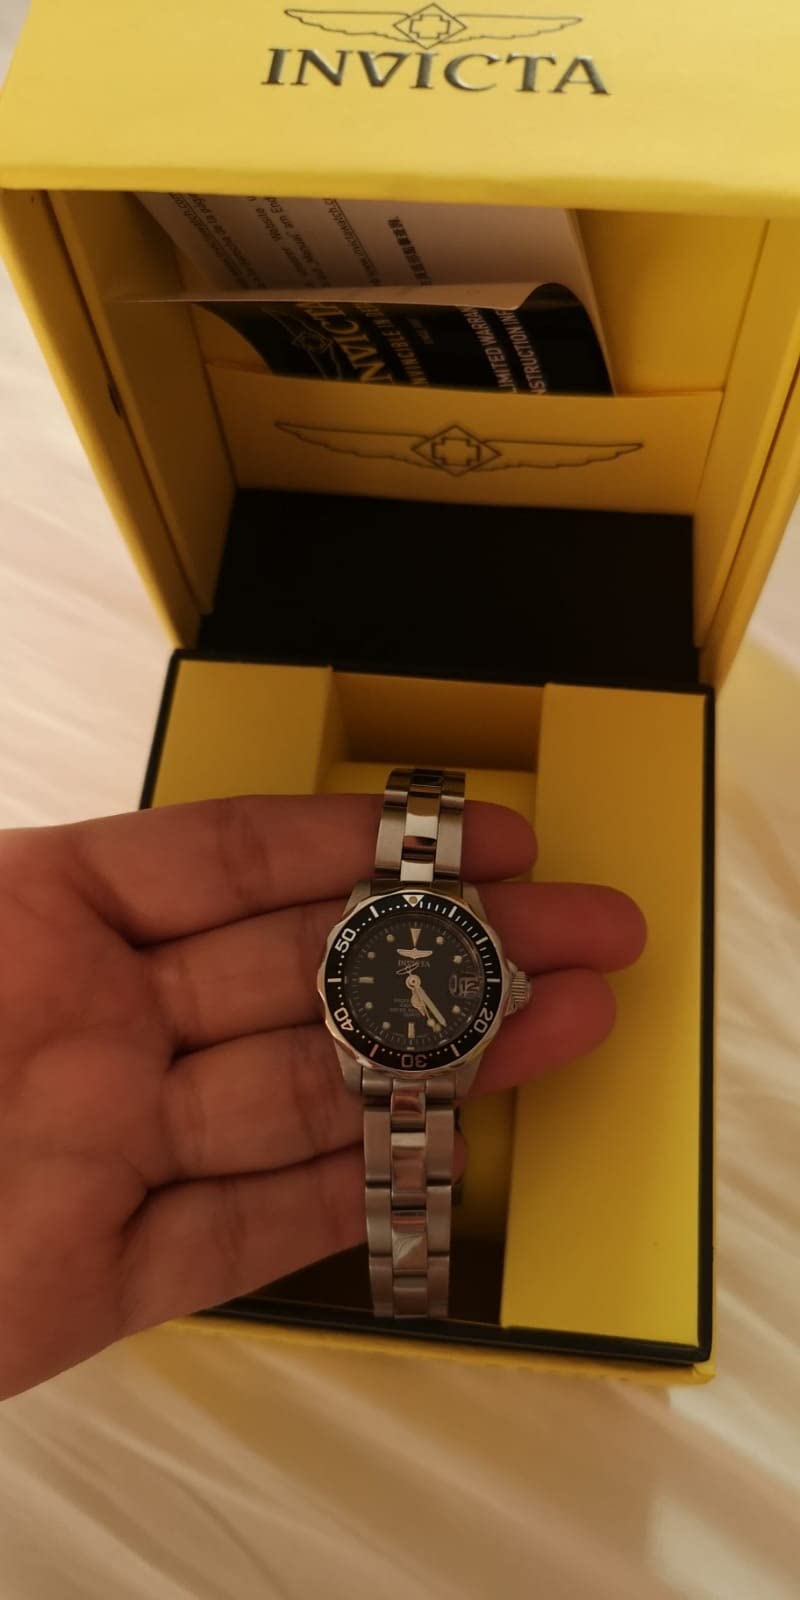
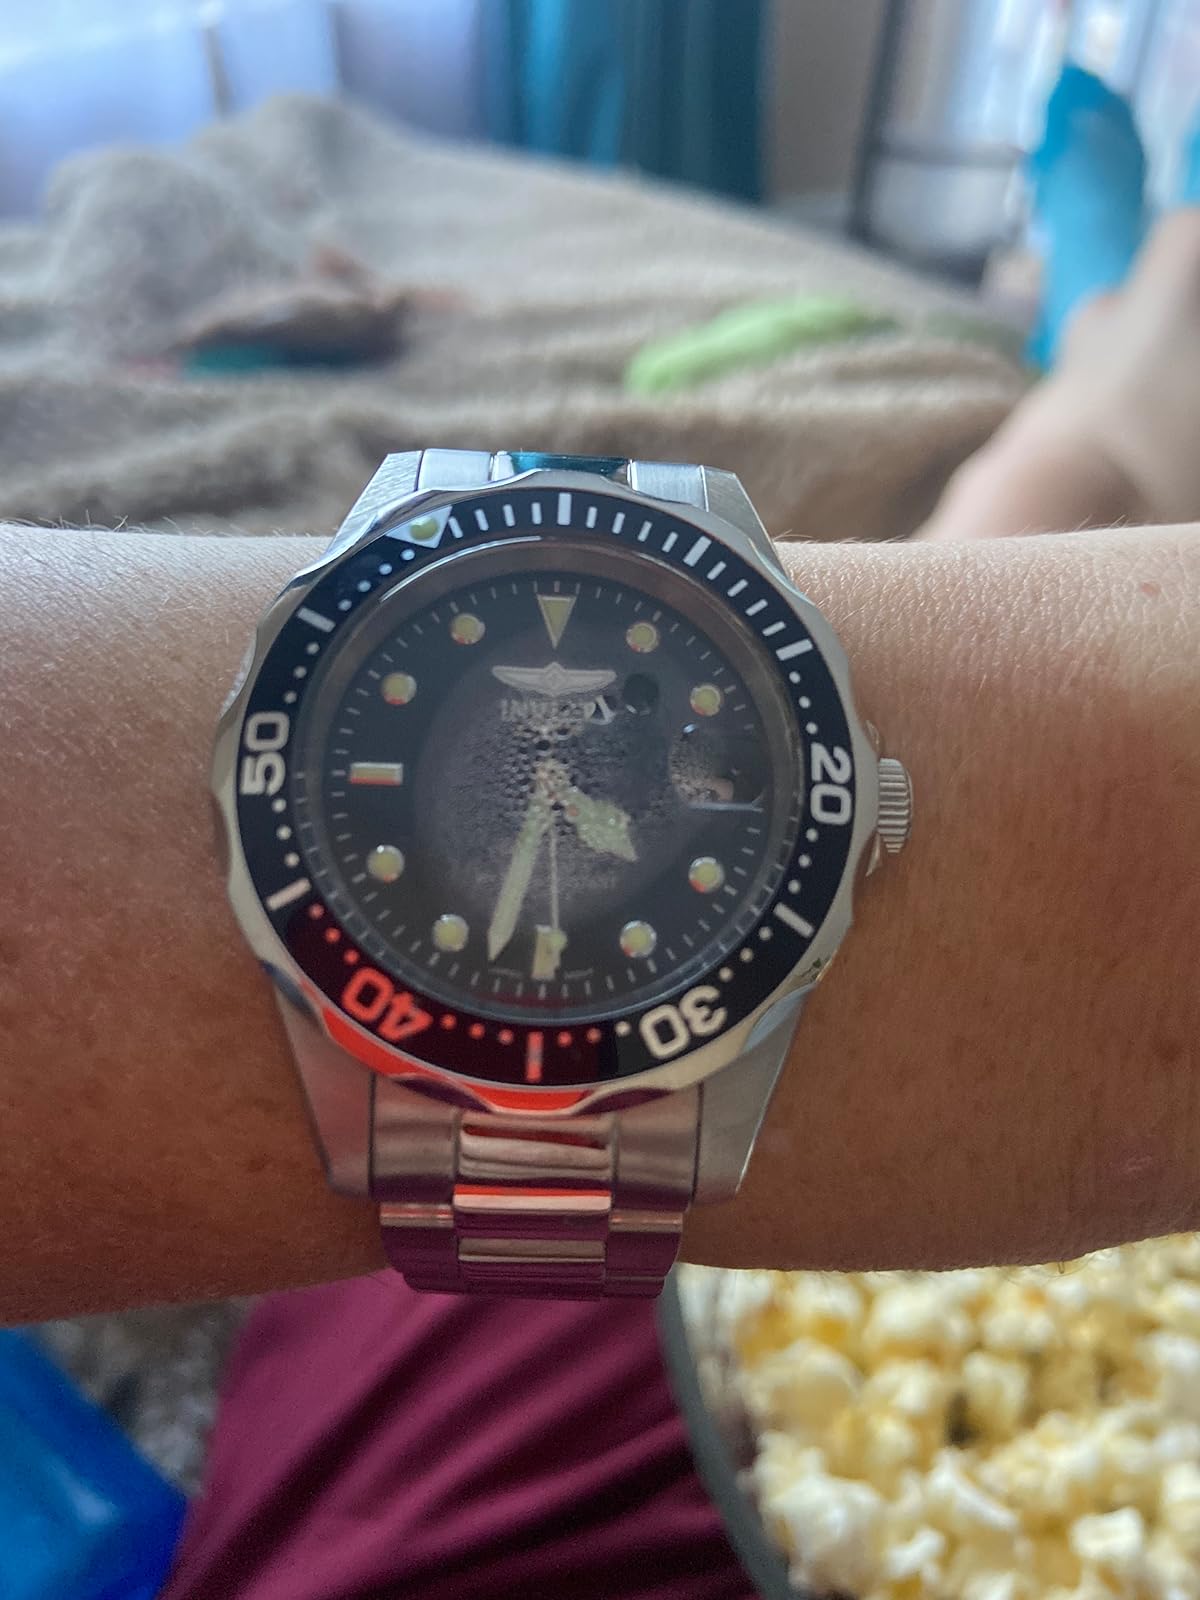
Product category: accessories_watch
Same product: yes